Tropical Wet Forests (US and Mexico)

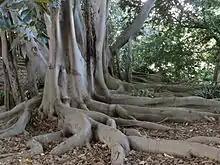
Buttress roots

The soils in wet tropical forests are some of the most diverse of any region, and they are the cause for many biological adaptations. There is a combination of highly weathered and leached soils as well as less weathered alluvial soils, categorized as "oxisols" and "ultisols". Their pH can vary immensely, sometimes being as acidic as 4.0. The soils are generally shallow, often only a few inches deep.